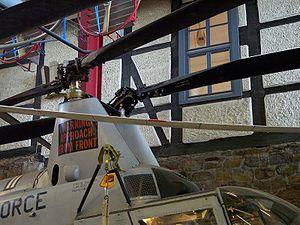
Les rotors engrenants sont un type de rotor principal d’hélicoptère. Ils se présentent sous la forme d’un duo de rotors montés sur un axe en forme de V, de façon que les pales des deux rotors, qui tournent en sens inverse l'un de l'autre, ne s’entrechoquent jamais.